Queen Elizabeth Bridge, Aberdeen

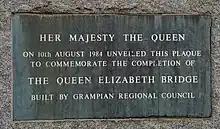

In 1978, Grampian Regional Council approached the Scottish Development Department with a view to constructing the bridge as a replacement for the Wellington Suspension Bridge. The estimated cost at the time was £2 million.